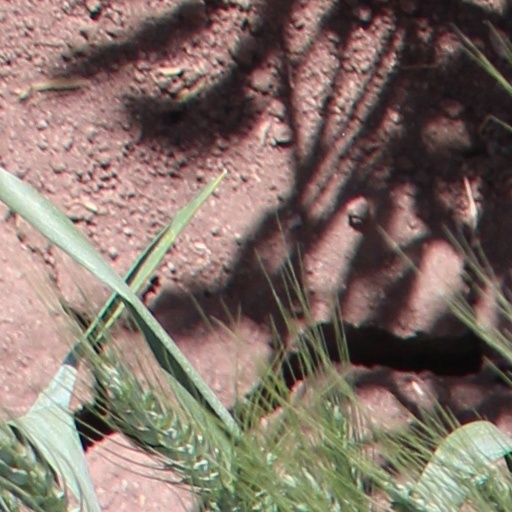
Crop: wheat